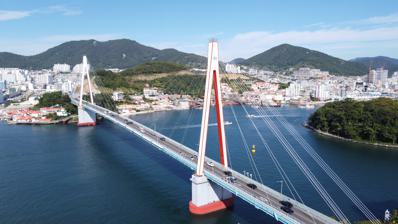
Building: Dolsan Bridge
Country: South Korea
Year built: 1984
Road bridge in Yeosu, South Korea Dolsan Bridge The bridge, with Janggundo in the background (2022) Coordinates 34°43′51″N 127°44′04″E / 34.730871°N 127.734567°E / 34.730871; 127.734567 Locale Yeosu , South Jeolla Province , South Korea Characteristics Design cable stayed bridge Total length 450 meters (1,480 ft) Width 11.7 m (38 ft) No. of lanes 2 History Opened December 15, 1984 Location The Dolsan Bridge ( Korean : 돌산대교 ; Hanja : 突山大橋 ; lit. Dolsan Great Bridge) is a bridge in Yeosu , South Jeolla Province , South Korea that connects the island Dolsando with the mainland. Construction on it began in 1980, and the bridge was opened on December 15, 1984. It has a length of 450 meters (1,480 ft) and a width of 11.7 m (38 ft). Gallery The bridge at night (2010) The bridge at dusk (2023) The bridge, as seen from the Yeosu Maritime Cable Car (2022) See also Yi Sun-sin Bridge – Another bridge in Yeosu Geobukseon Bridge – Another bridge in Yeosu References